Pit barbecue

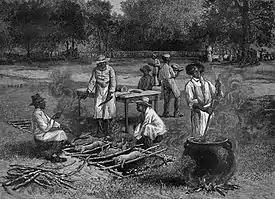
A barbecue pit depicted in "A Southern Barbecue", 1887, by Horace Bradley

Pit barbecue is a method and/or apparatus for barbecue cooking meat and root vegetables buried below ground. Indigenous peoples around the world used earth ovens for thousands of years. In modern times the term and activity is often associated with the Eastern Seaboard, the "barbecue belt", colonial California in the United States and Mexico. The meats usually barbecued in a pit in these contexts are beef, pork, and goat.